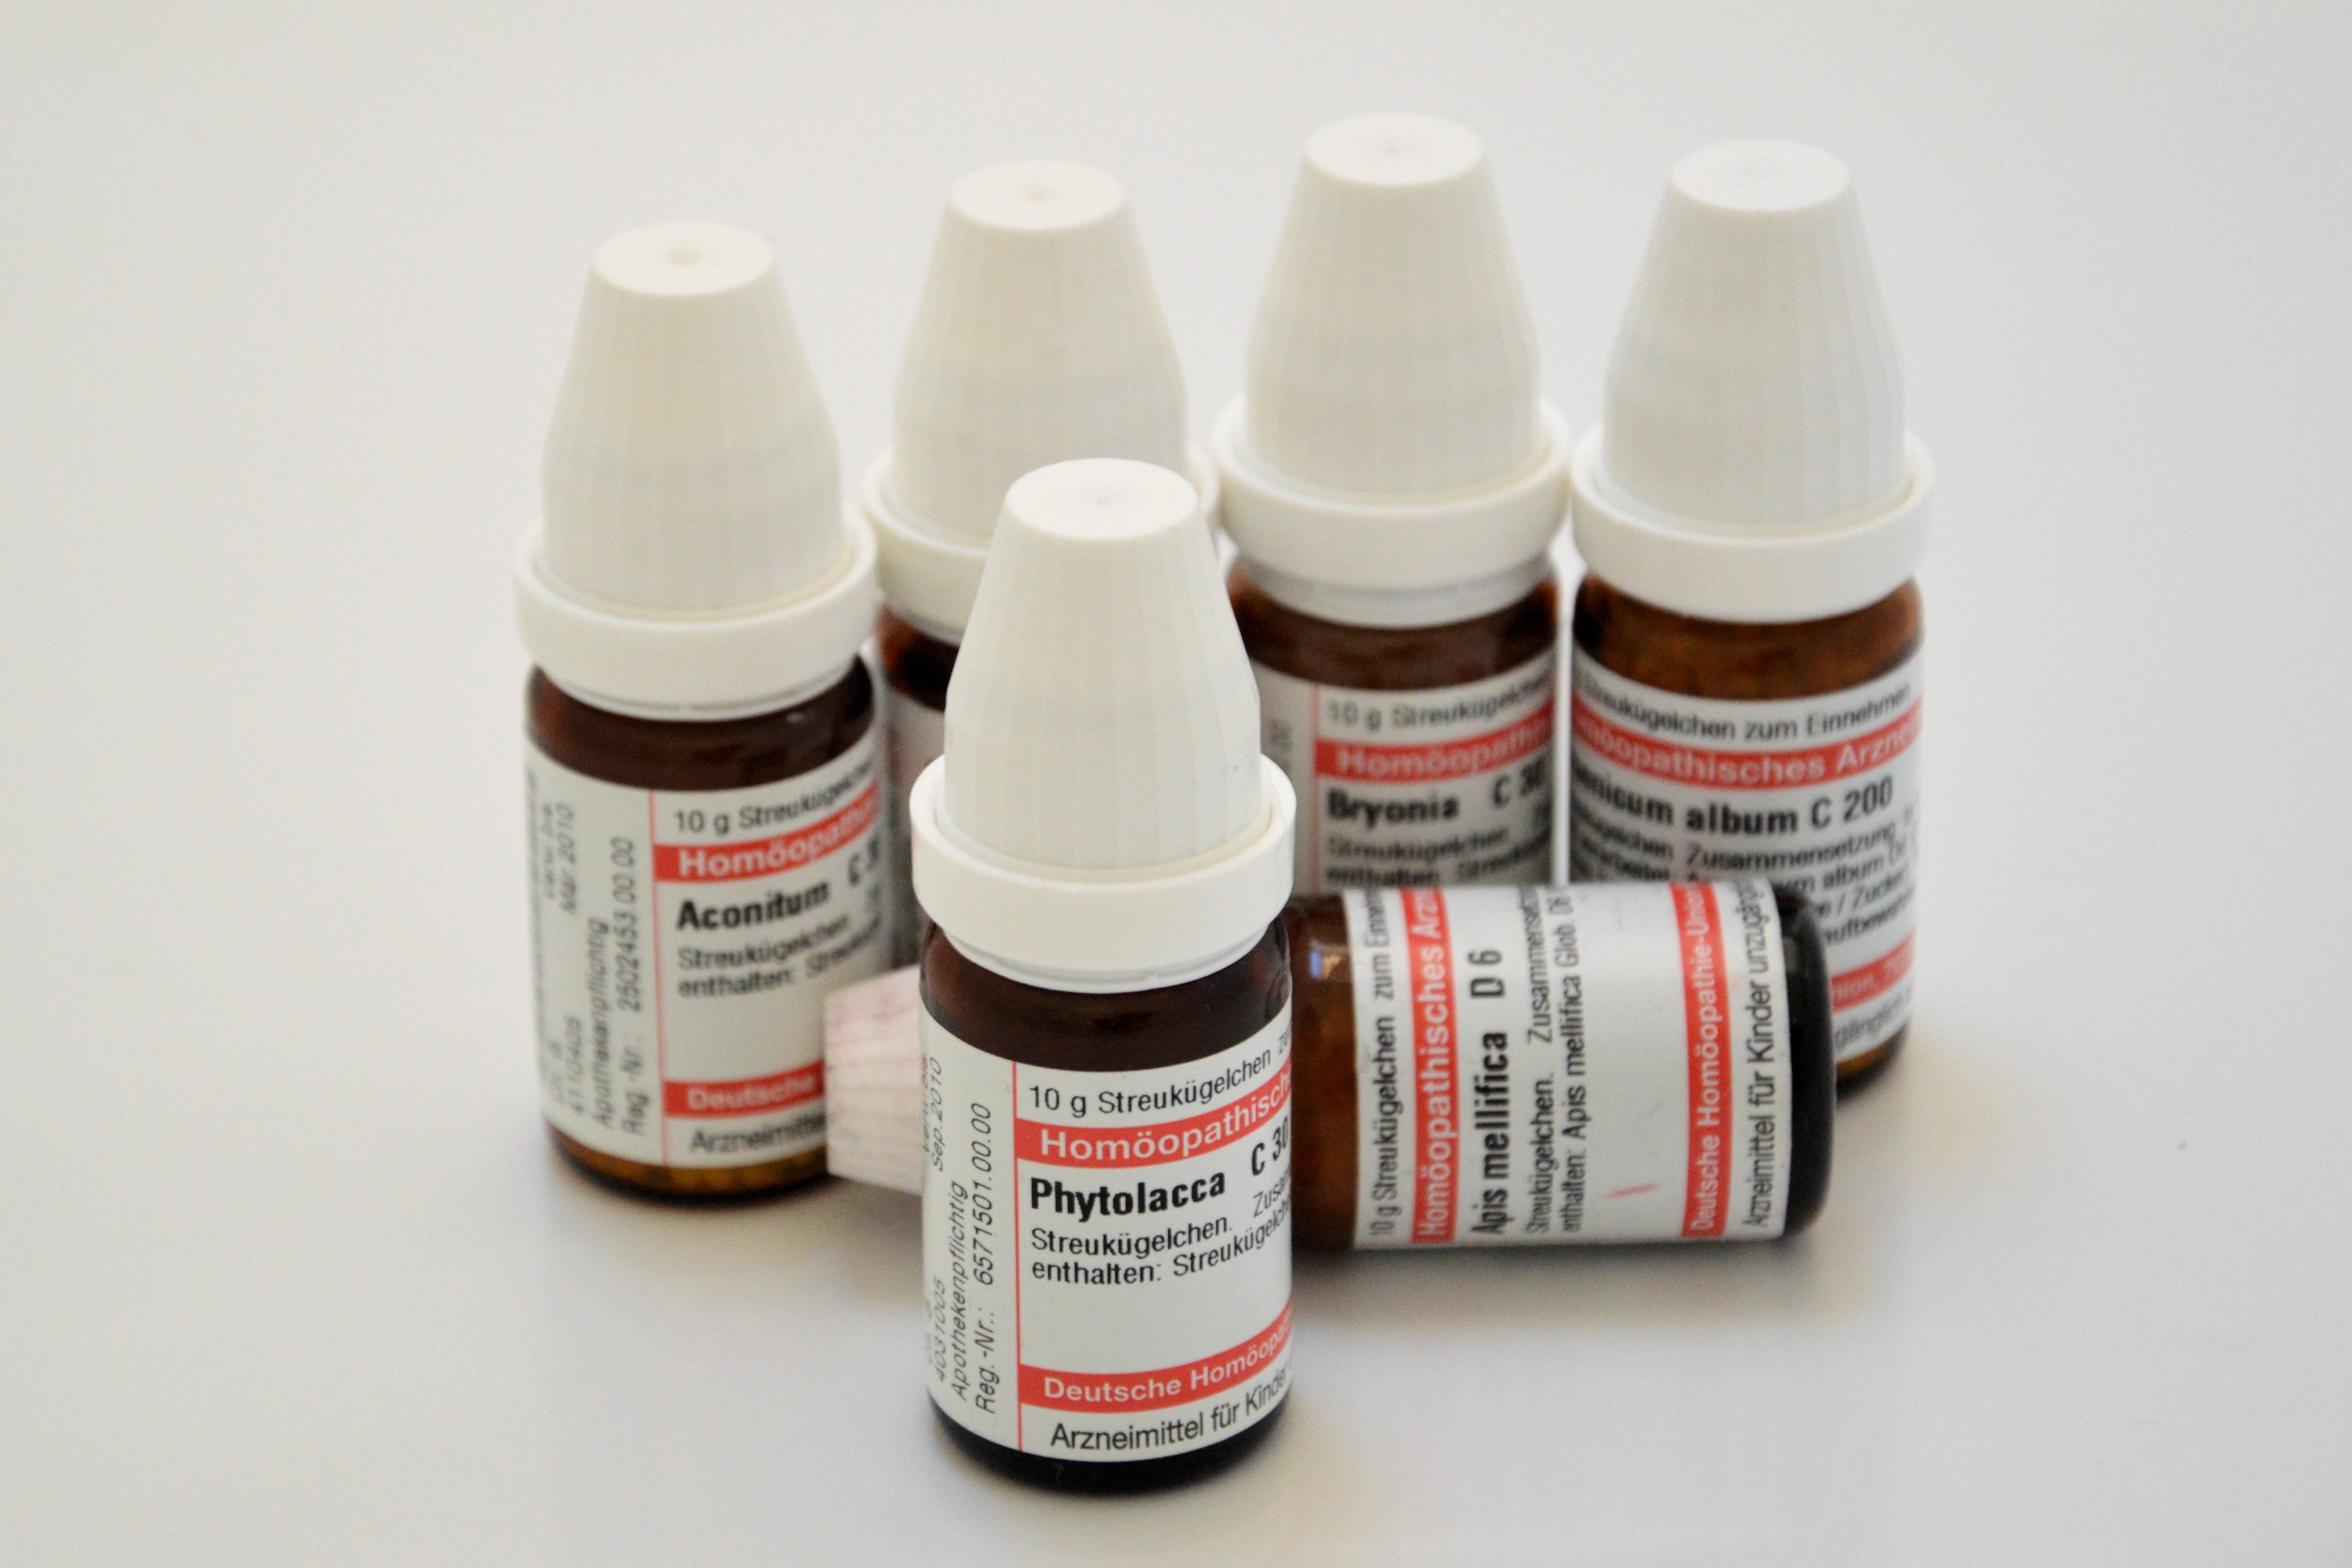
glass, bottle, medicine, healthy, alternative, product, skin, drug, aconite, beads, bless you, apis, medical, cure, homeopathy, medicinal products, naturopathy, phytolacca, belladonna, naturopaths, globuli, alternative medicine, samuel, scattering beads, alternative therapy, animal heilpraktiker, dhu, samuel hahnemann, potentiated drugs, hahnemann, bryonia